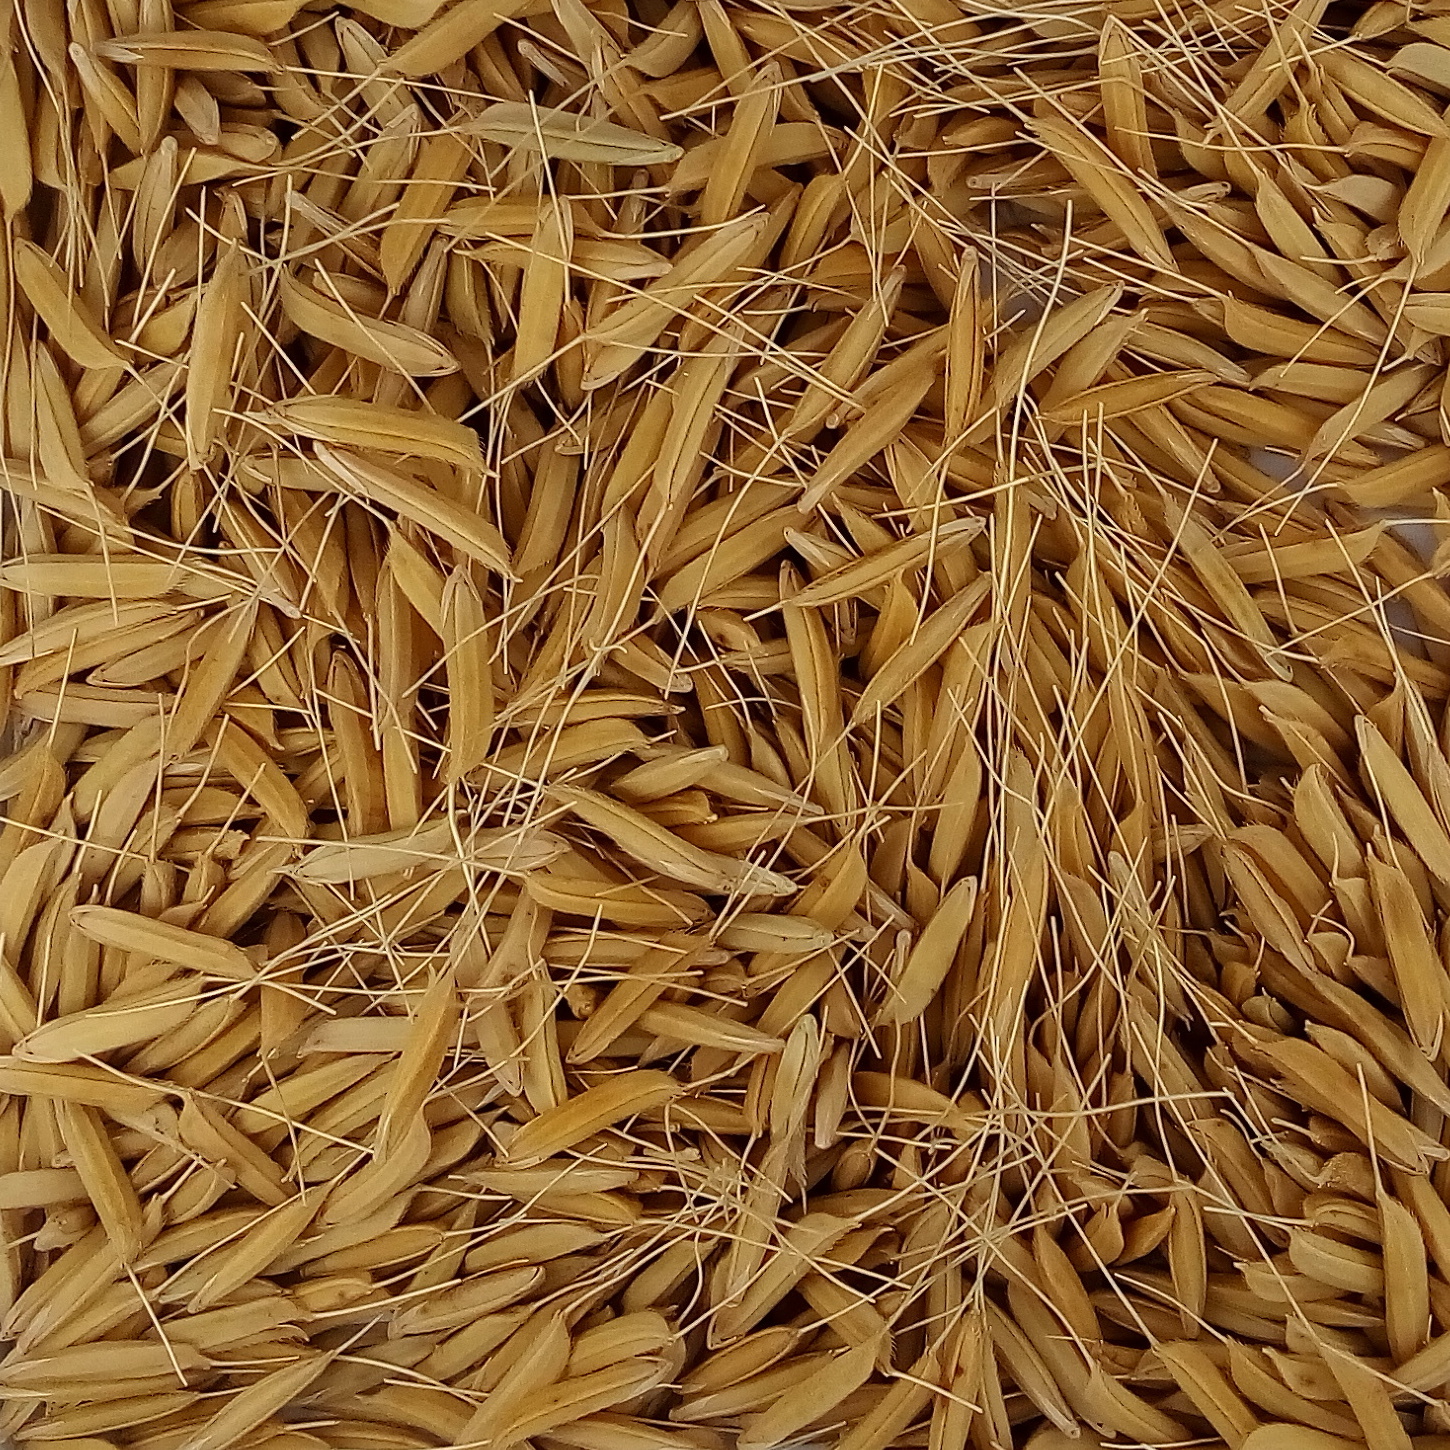
Rice seed variety: 1637